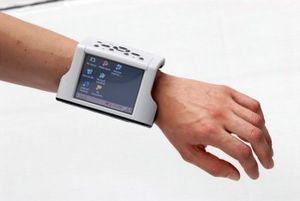
La liste des gadgets, que peut contenir la série télévisée américaine, Chuck, créée par Josh Schwartz et Chris Fedak, diffusée en 2007 sur NBC. Elle a pour thème principal l'espionnage et insiste sur l'aspect technologique en présentant un grand nombre de gadgets. Ceux-ci peuvent avoir un effet comique ou, comme l’InterSecret, jouer un rôle capital dans la série.